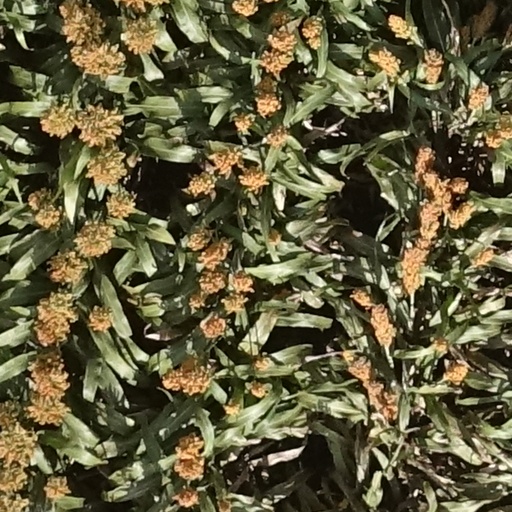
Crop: sorghum